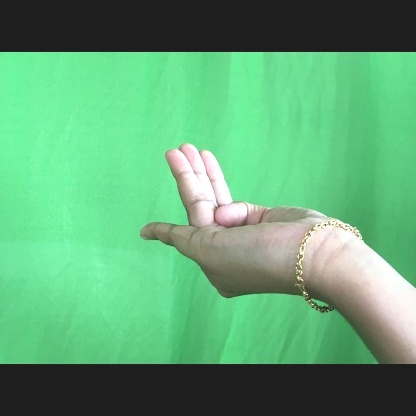
Mudra: Chaturam